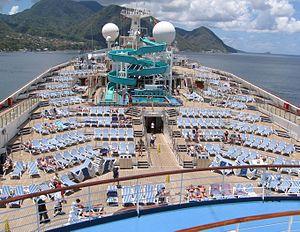
Le Carnival Sunshine est un bateau de croisière appartenant à la compagnie de croisière Carnival Cruise Lines.